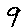
Label: 9